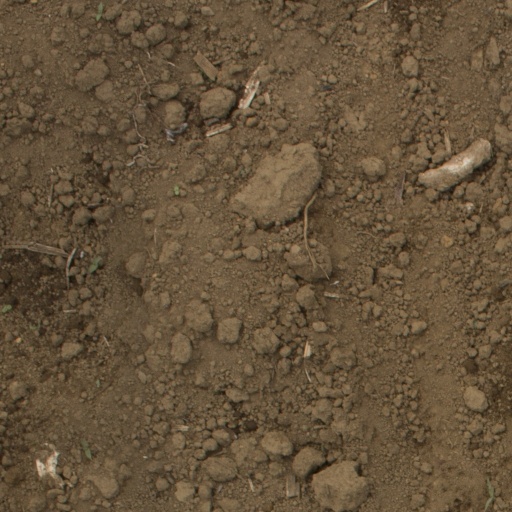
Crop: Jerusalem artichoke